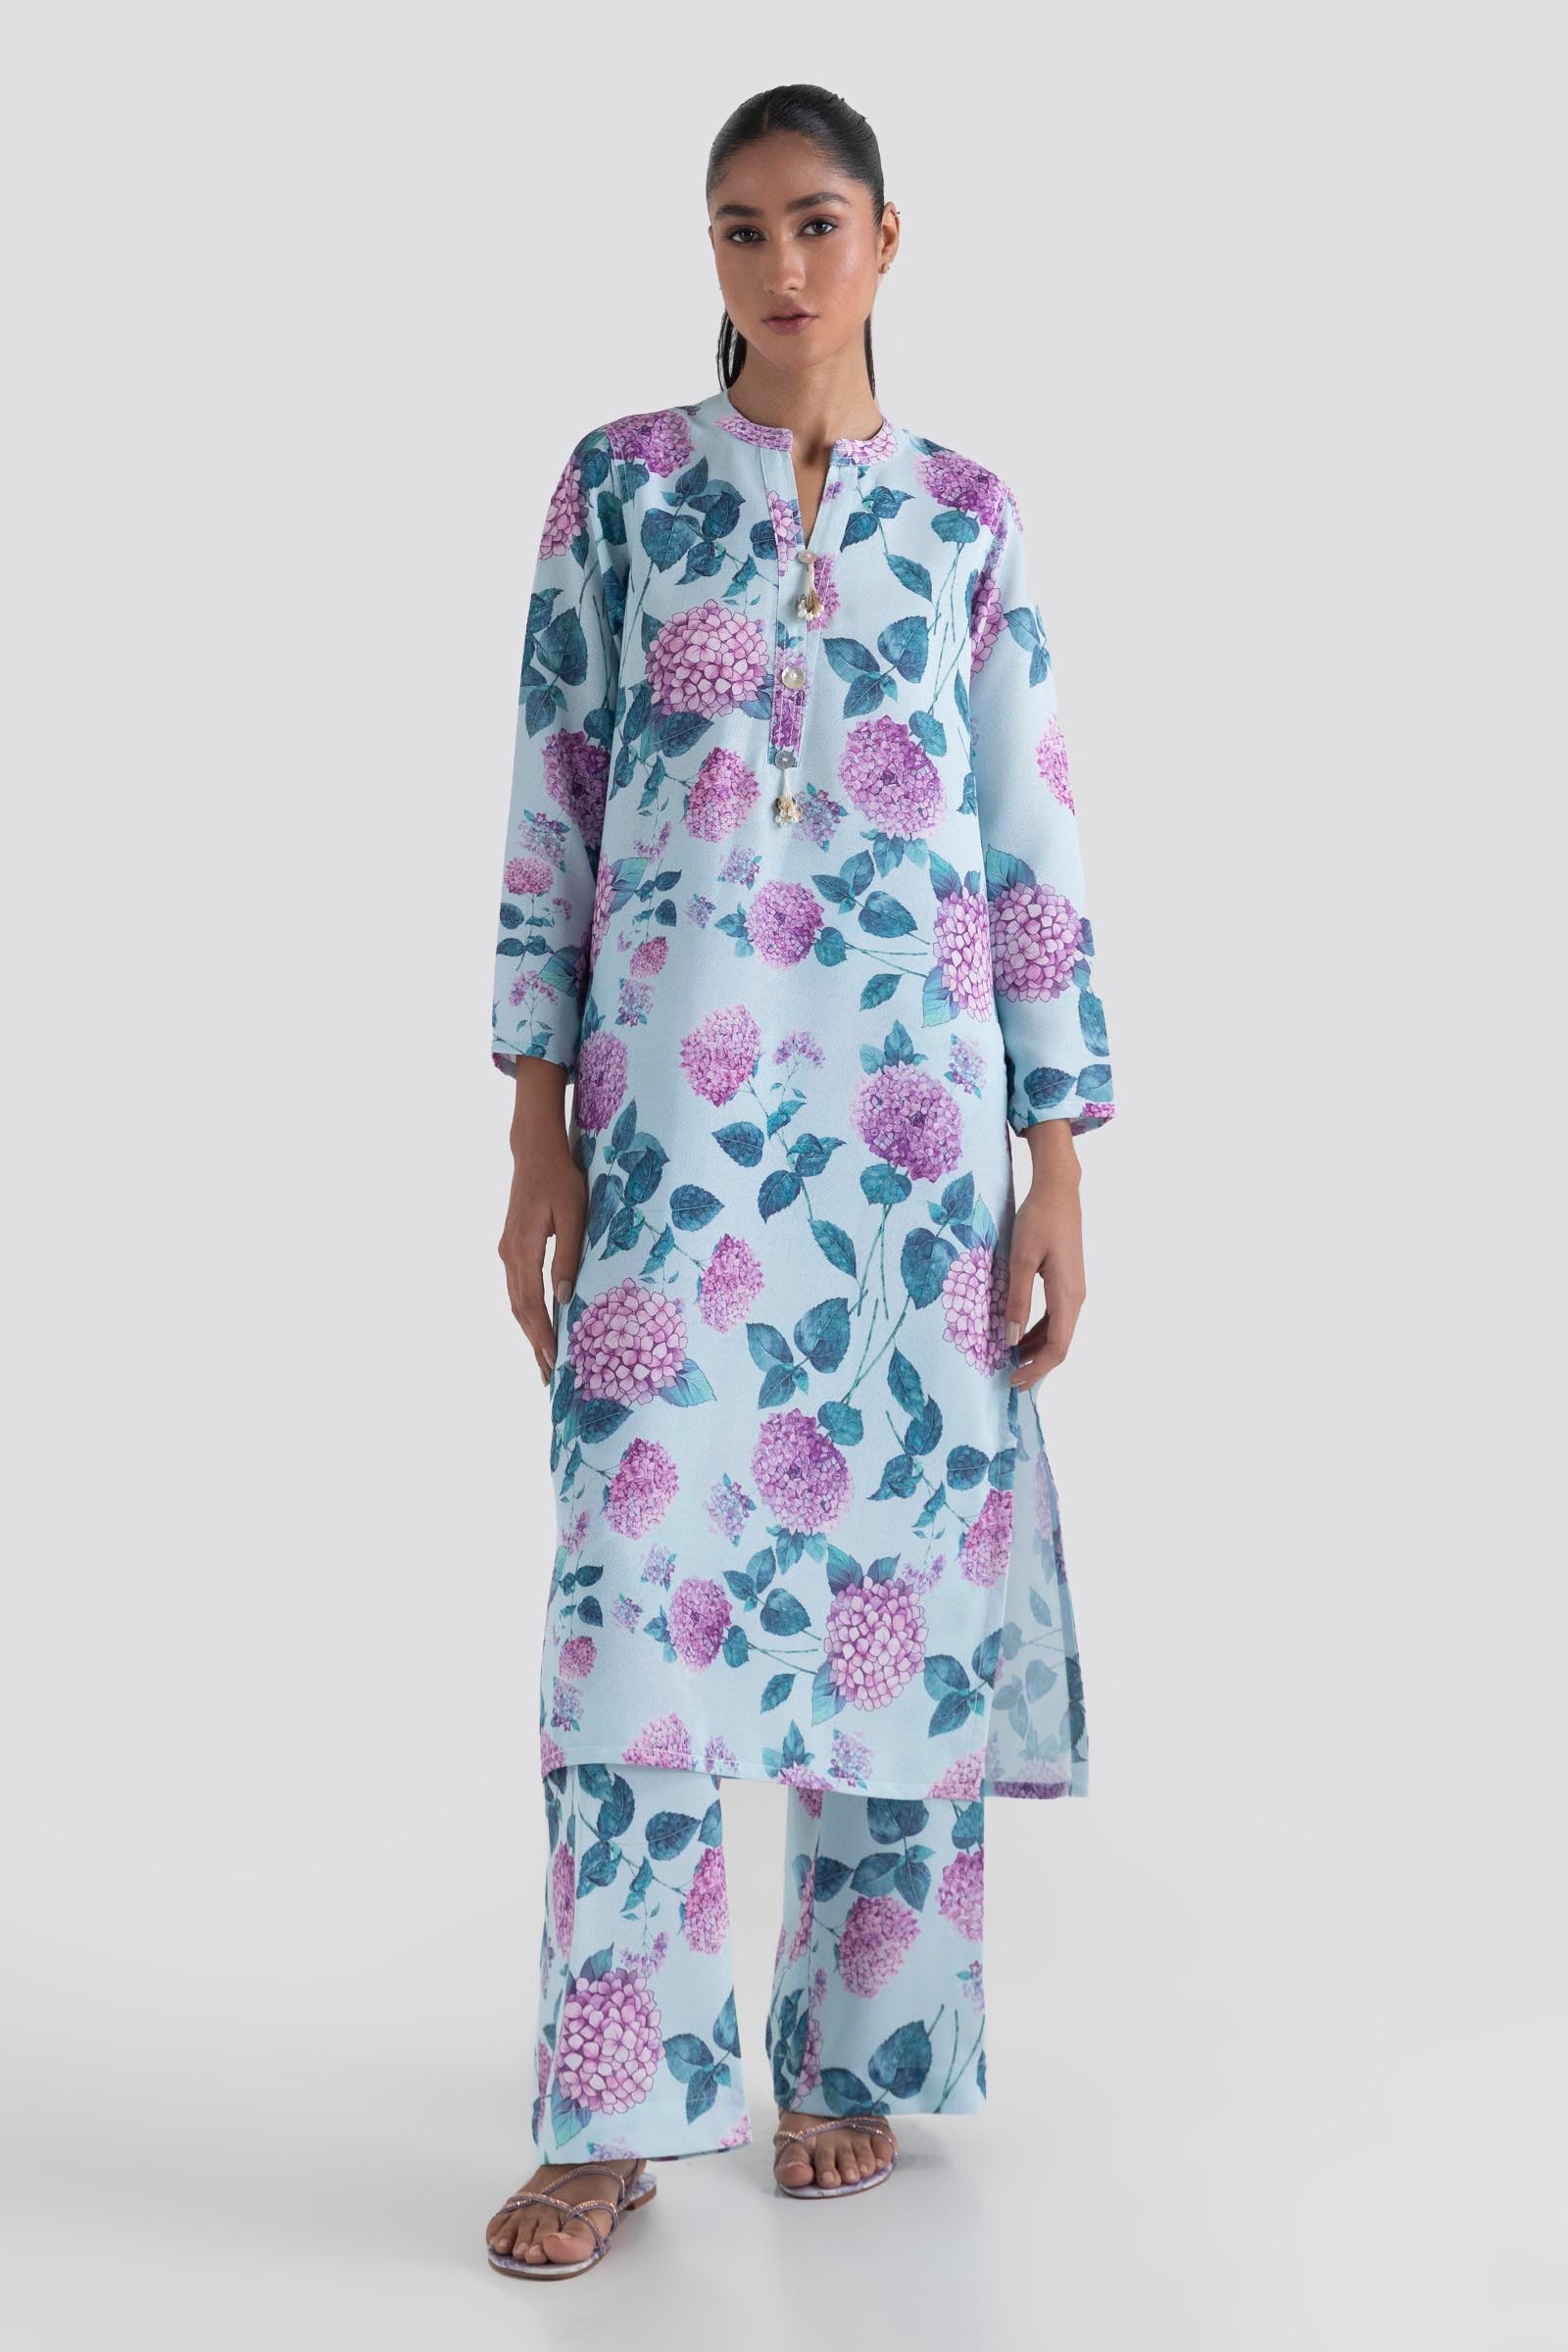
blue multi floral kurta